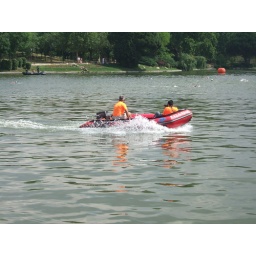
There was a triathlon happening in the Casa de Campo. The boat was out hunting for stragglers in the swimming bit